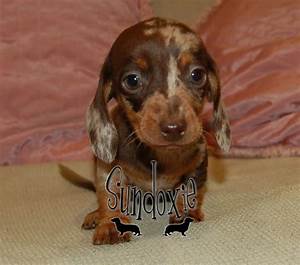
Label: cane